Altamiro Rossato

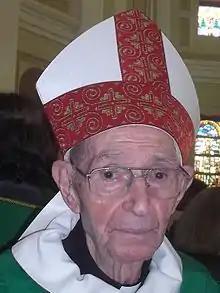
Rossato in 2013

Altamiro Rossato (23 June 1925 – 13 May 2014) was a Brazilian Catholic prelate and Archbishop Emeritus of the Roman Catholic Archdiocese of Porto Alegre. He was Archbishop of Porto Alegre from 1991 till 2001.